Mythology of Italy

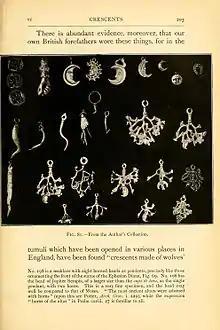
Various evil eye amulets from Italy such as the cornicello, cimaruta, and lunula (1895)

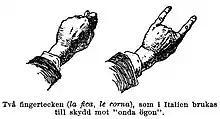
Two handsigns (fig sign and horned sign) used in Italy against the evil eye (1914)

The "Dii Consentes", also known as "Dei Consentes", "Dii Complices" or "The Harmonious Gods", is an ancient list of twelve major deities, six gods and six goddesses, in the pantheon of Ancient Rome. Their gilt statues stood in the Roman Forum, and later apparently in the Porticus Deorum Consentium.